Economy of Białystok

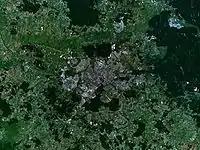
Białystok seen from SPOT satellite

The city lies close to the Polish border with Lithuania and Belarus, with the nearest border checkpoint with Belarus in Bobrowniki only away. Since the border with Belarus is also the eastern border of the European Union, as well as the Schengen Area, Białystok plays an important role in managing the border's security with the regional office of the Polish Border Guard, located in the city.